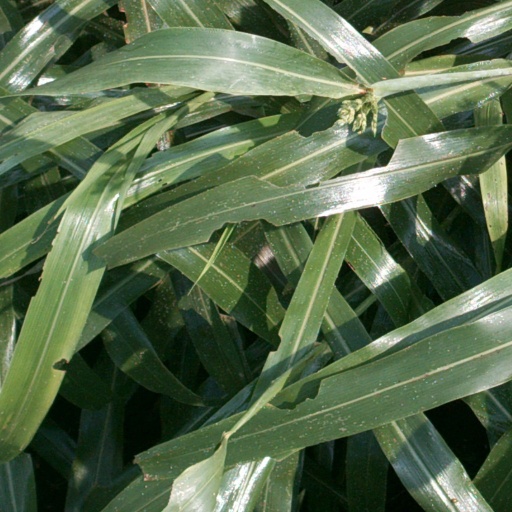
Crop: sorghum